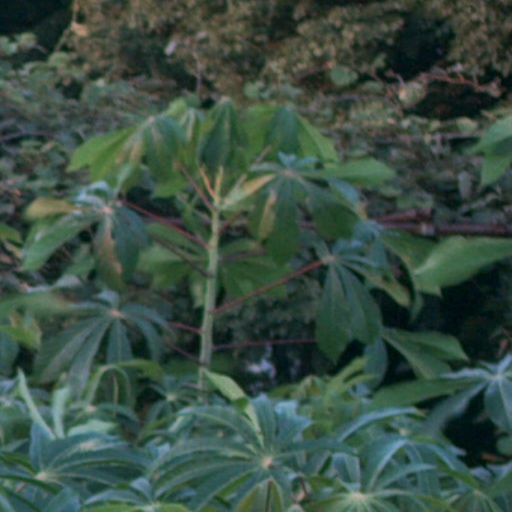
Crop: cassava